Bartram's Travels

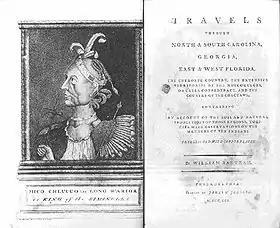
Title page of Bartram's "Travels" with frontispiece "Mico Chlucco the Long Warrior"

Bartram's "Travels" is the short title of naturalist William Bartram's book describing his travels in the American South and encounters with American Indians between 1773 and 1777. The book was published in Philadelphia, Pennsylvania in 1791 by the firm of James & Johnson.